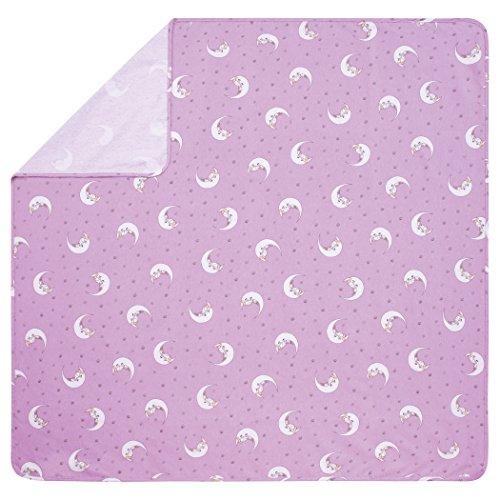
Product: Trend Lab Unicorn Moon Jumbo Deluxe Flannel Swaddle Blanket
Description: Super Soft Brushed 4 Times.
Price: $19.95